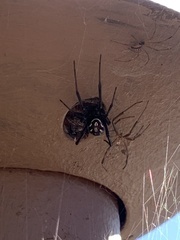
Species: Lactrodectus_hesperus